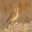
Label: bird